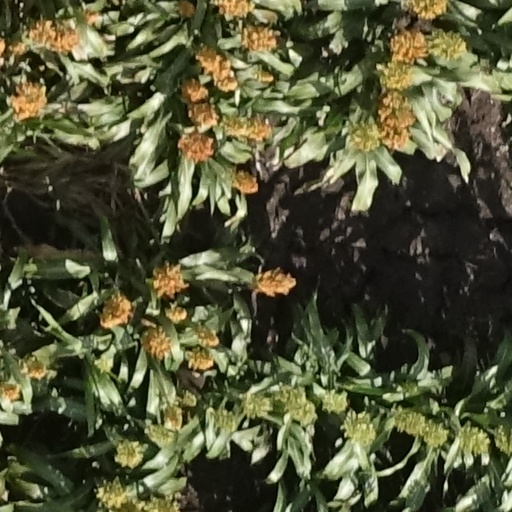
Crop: sorghum